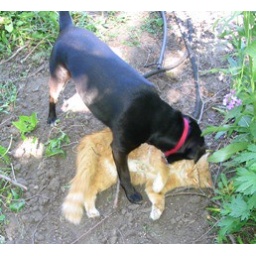
My dog Flower and cat Tigger... having a loving moment in the garden!